The Help

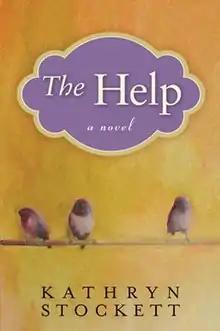

The Help is a historical fiction novel by American author Kathryn Stockett published by Penguin Books in 2009. The story is about African Americans working in white households in Jackson, Mississippi, during the early 1960s. A "USA Today" article called it one of the "summer sleeper hits". An early review in "The New York Times" notes Stockett's "affection and intimacy buried beneath even the most seemingly impersonal household connections", and says the book is a "button-pushing, soon to be wildly popular novel". "The Atlanta Journal-Constitution" said of the book: "This heartbreaking story is a stunning début from a gifted talent."